Red Hot Hoofs

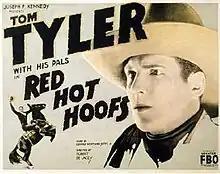

Red Hot Hoofs is a 1926 American silent Western film directed by Robert De Lacey and starring Tom Tyler, Frankie Darro and Dorothy Dunbar.